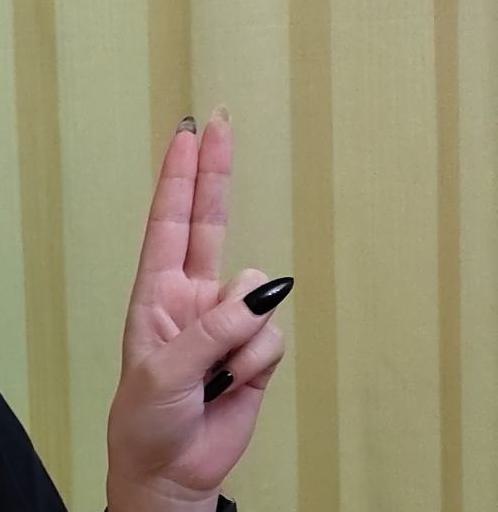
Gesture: two_up